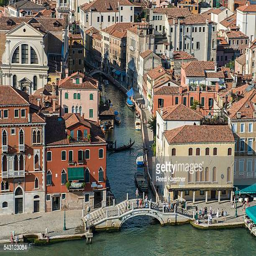
elevated view , showing the canals and assorted boats